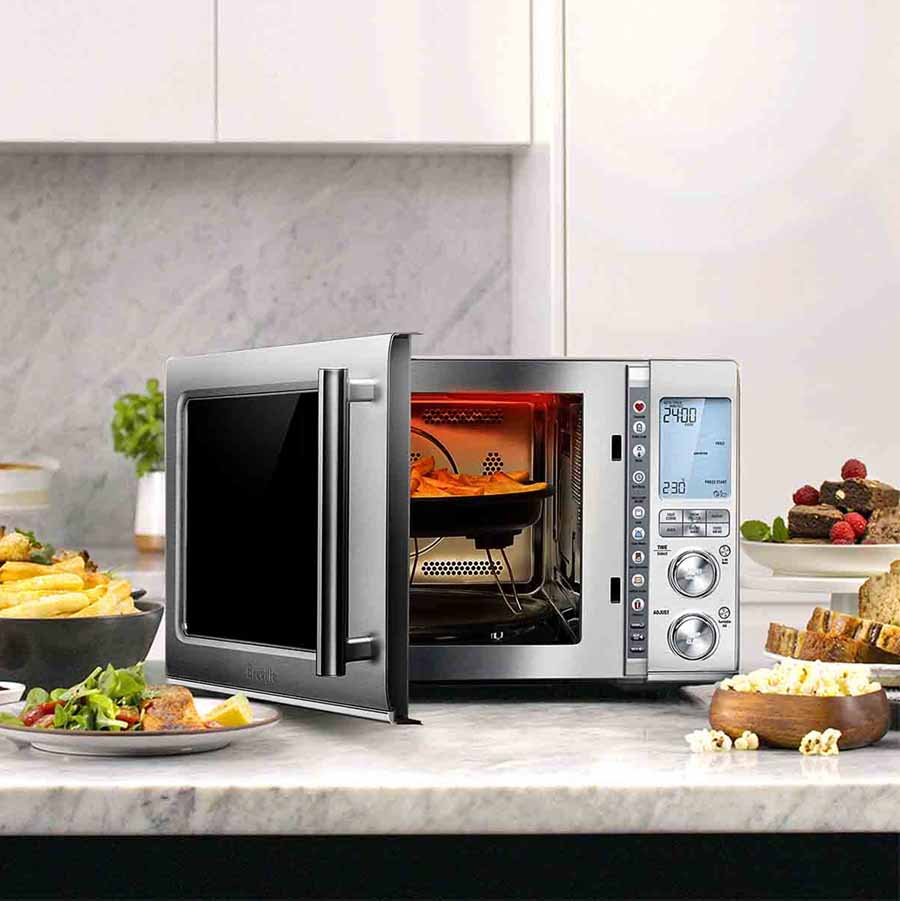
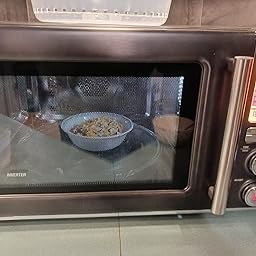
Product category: misc
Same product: yes